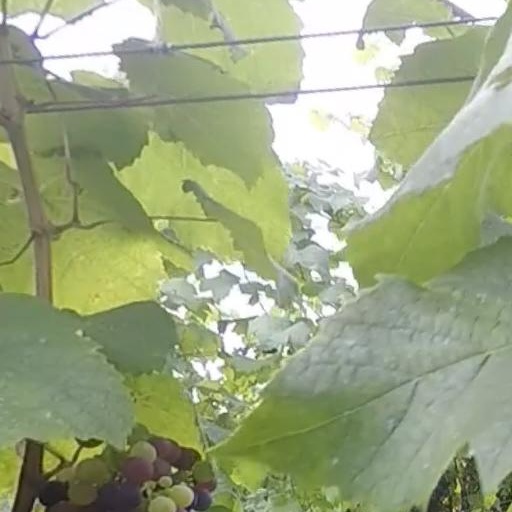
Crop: grape